Henry Meysey-Thompson, 1st Baron Knaresborough

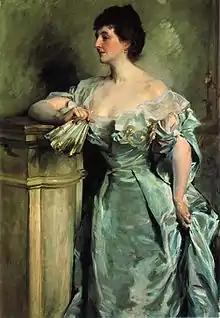
Lady Meysey-Thompson, John Singer Sargent, c. 1901

He became a private secretary to William Ewart Gladstone. In 1874, he succeeded to the Meysey-Thompson baronetcy which had been created for his father less than two months earlier. He was a J.P. for the North and West Ridings of Yorkshire, and captain in the Yorkshire Hussars Yeoman Cavalry.